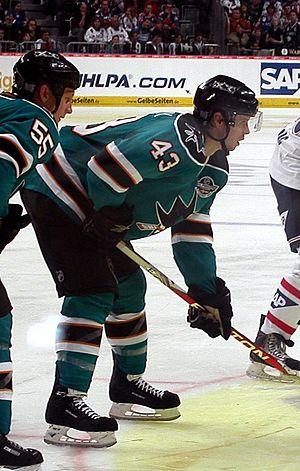
John McCarthy est un joueur professionnel américain de hockey sur glace. Il évolue au poste d'ailier gauche.